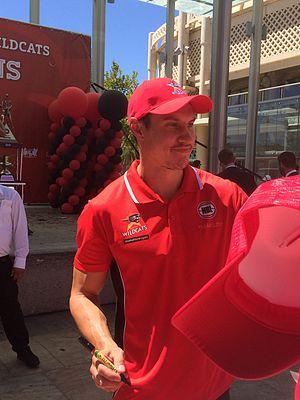
Jarrod Kenny, né le 16 septembre 1985, à Northcote, en Nouvelle-Zélande, est un joueur néo-zélandais de basket-ball. Il évolue au poste d'arrière.